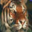
Label: tiger